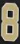
Number: 8